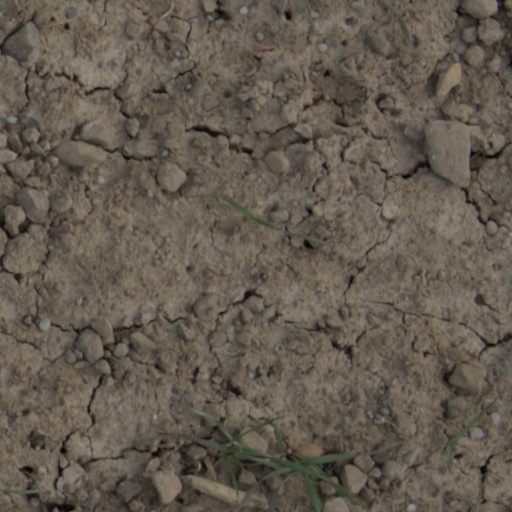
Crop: wheat